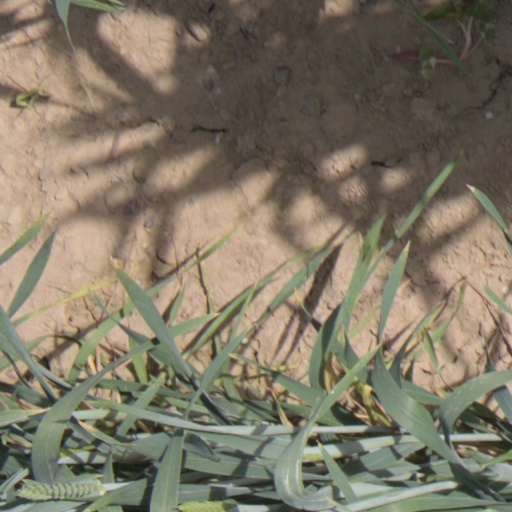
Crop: wheat